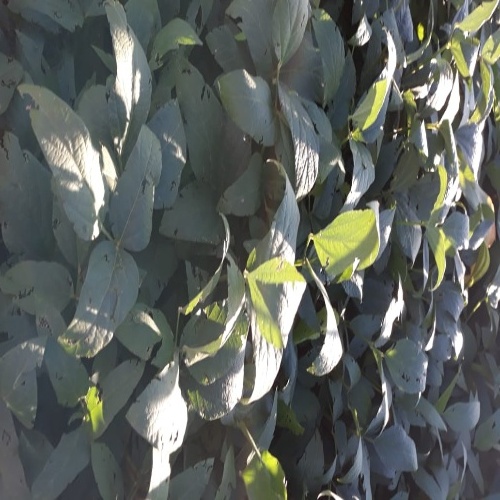
Label: Diabrotica_speciosa